Summer on the Lakes

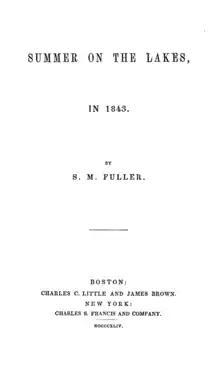
Title page for "Summer on the Lakes"

Summer on the Lakes, in 1843 is a nonfiction book by American writer and transcendentalist Margaret Fuller based on her experiences traveling to the Great Lakes region.